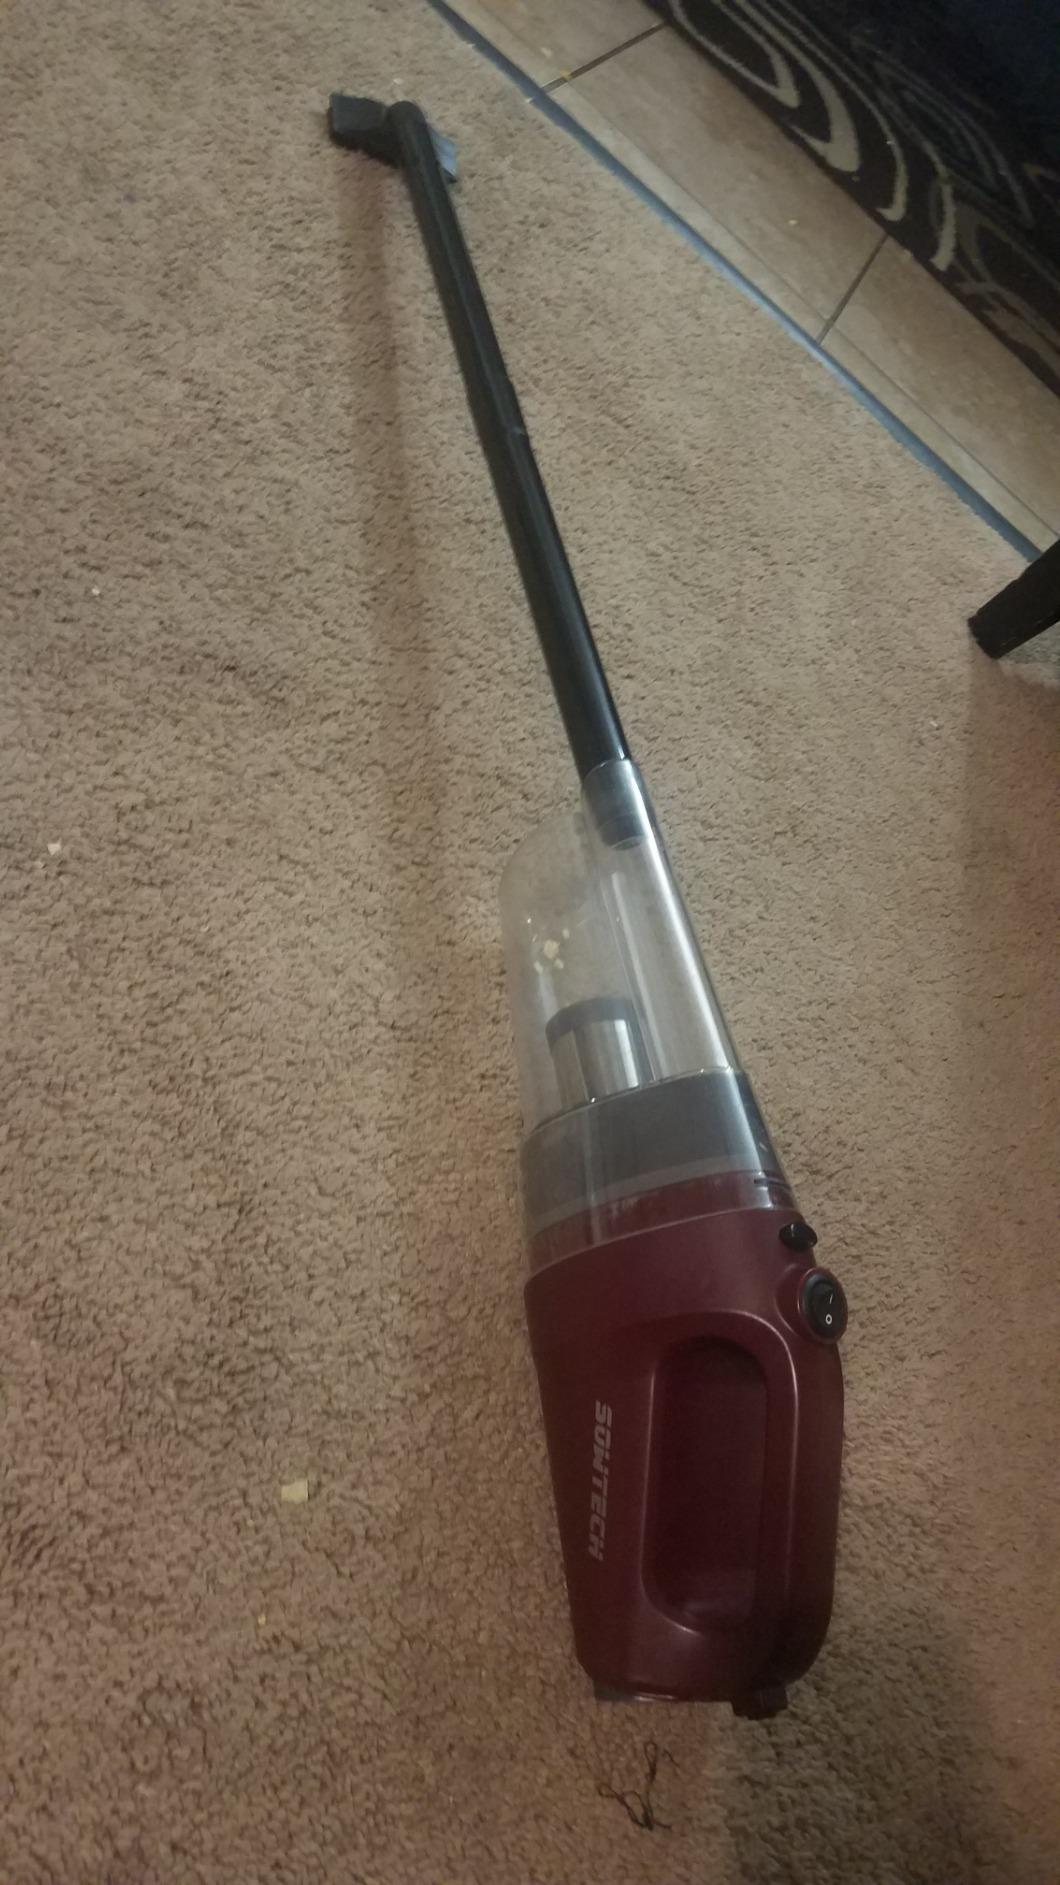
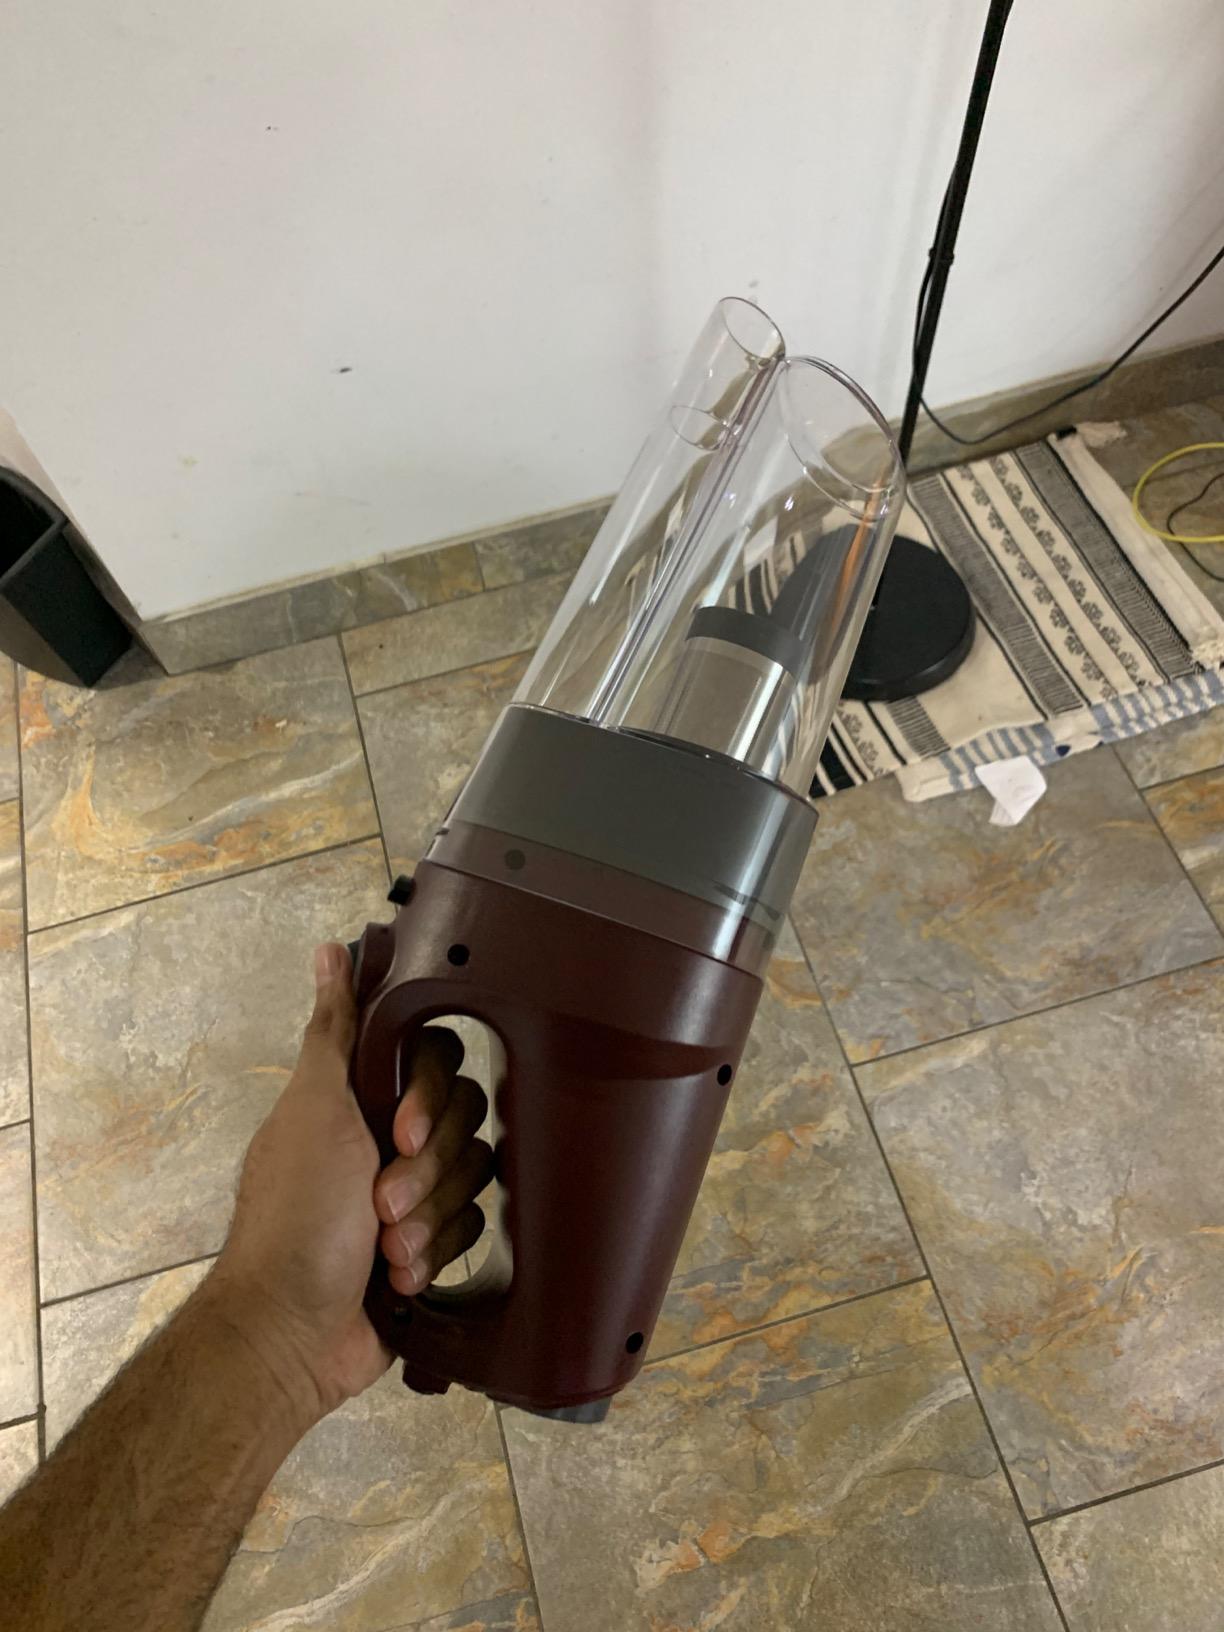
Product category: items_vacuum
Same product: yes